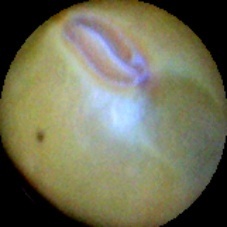
Label: Immature